Croatia–United States relations

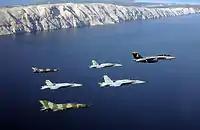
Croatian Air Force flanking the U.S. Navy over Pula, 2009

U.S. Secretary of State Hillary Clinton visited Croatia on October 30, 2012. During her visit she met with many Croatian officials including President Ivo Josipović, Prime Minister Zoran Milanović and Foreign Minister Vesna Pusić. Main topics of discussions were Croatian role in NATO and the Croatian accession to the European Union as well as economic relations between the U.S. and Croatia. Secretary Clinton called Croatia a "leader in Southeast Europe" that had well educated workforce, established infrastructure, geopolitical importance, adding that it was promising destination but that there was still a necessity for additional reforms, increase of transparency, elimination of bureaucratic barriers, as well as increased privatization state-owned companies.